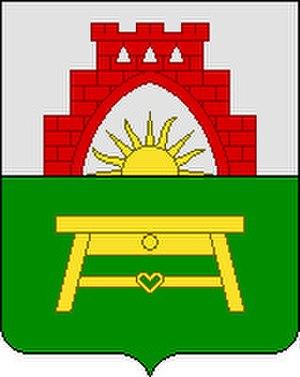
Nesterov est une ville de l'oblast de Kaliningrad, en Russie, et le centre administratif du raïon de Nesterov. Sa population s'élevait à 4 436 habitants en 2013.